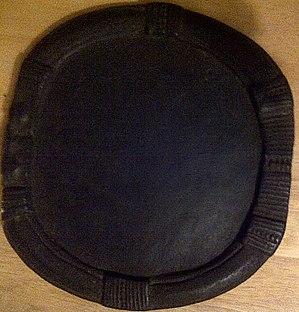
Cet article recense les pratiques inscrites au patrimoine culturel immatériel au Sénégal.